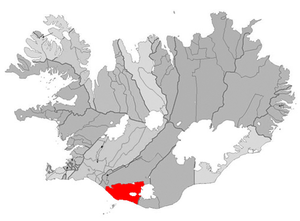
Rangárþing eystra est une municipalité du sud de l'Islande.